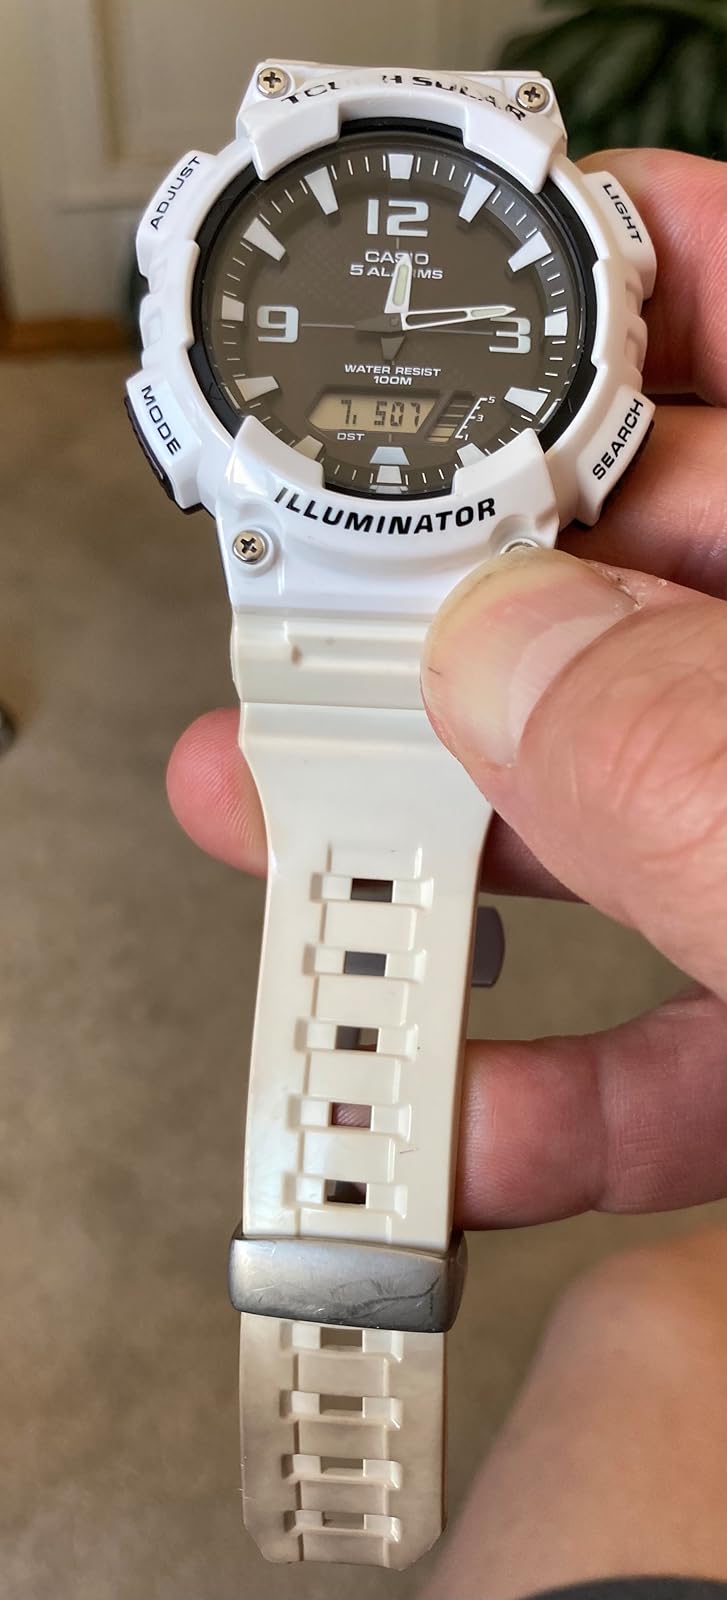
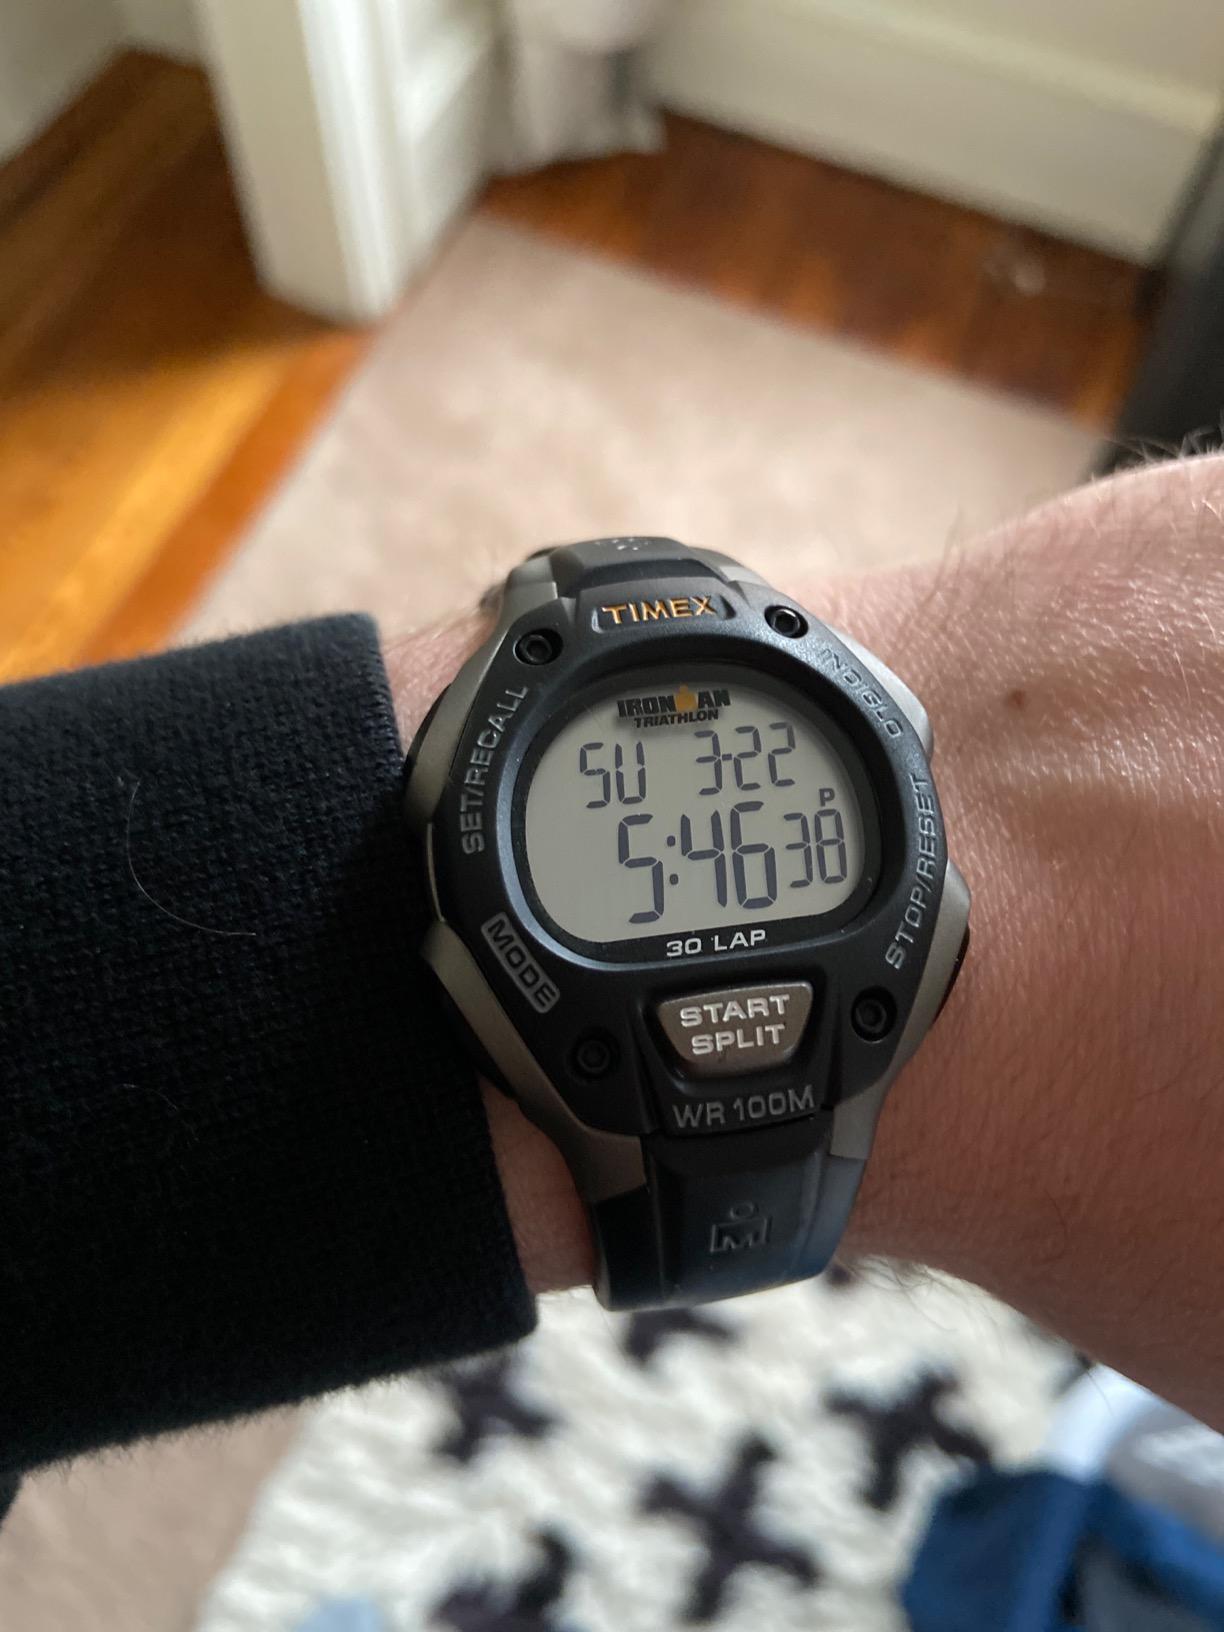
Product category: accessories_watch
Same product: no